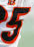
Number: 5